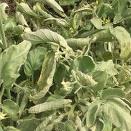
Crop: Tomato
Condition: virosis-d